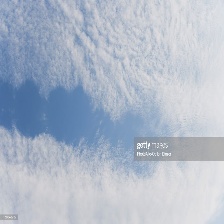
Cloud type: Cirrostratus